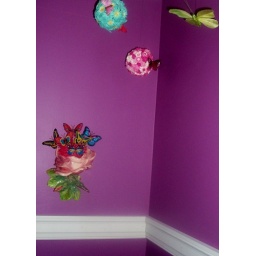
flower ball in flight